Mario Feliciano

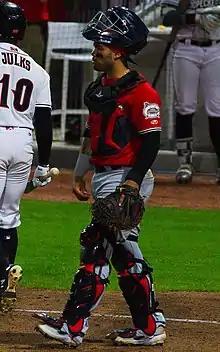
Feliciano with the Carolina Mudcats in 2019

Mario Javier Feliciano (born November 20, 1998) is a Puerto Rican professional baseball catcher for the Rieleros de Aguascalientes of the Mexican League. He has previously played in Major League Baseball (MLB) for the Milwaukee Brewers.